Båtsfjord Airport

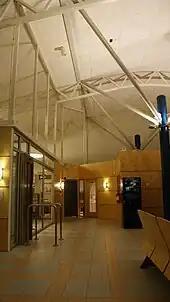
Departures hall with the winged-shaped curve of the roof visible

The Ministry of Transport and Communications announced in February 1993 that they were considering taking over ownership and operations of the airport through the Civil Aviation Administration (CAA, later renamed Avinor). In December, Widerøe articulated that Båtsfjord Airport did not meet the demands for future operation as it lacked proper navigational aids and an asphalt runway. Widerøe stated that with the introduction of the Dash 8, which would be phased in between 1993 and 1995, they would no longer be able to serve the airport. The CAA stated, instead, that the new airport should be built, estimated to cost between 70 and 80 million Norwegian krone (NOK). The main reason was that the former airport was poorly located in relation to the terrain, being located in a valley. In April 1994 the ministry stated that they were considering closing many of the smallest regional airports, including Båtsfjord.